Willans engine

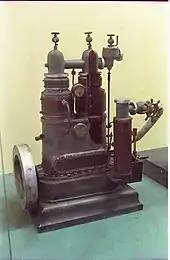
Unknown small central spindle engine, in an Indian museum

The most distinctive feature of the engine was its central spindle valve. This acted as a multi-stage piston valve, controlling admission of steam into each of the compound cylinders. Unusually the valve worked within the hollow piston rod or trunk, rather than in the cylinder block or valvechest. This hollow piston rod linked all of the cylinders and was machined with ports.